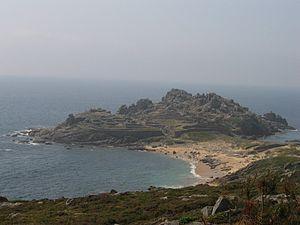
Un castro est une fortification résidentielle associée à l’âge du fer de la péninsule ibérique, aussi bien utilisée par les populations celtiques des plateaux de Castille, de la Gallaecia et du nord du Portugal, que dans la partie ibérique du sud et de l'est. C’est la romanisation qui marque la fin des castros.